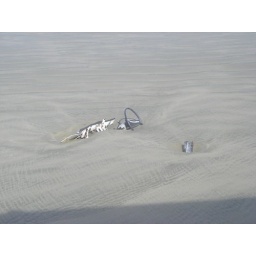
remains of a car that got stuck in the sand on 90 Mile Beach